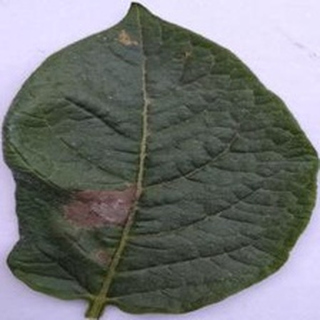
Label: potato_late_blight